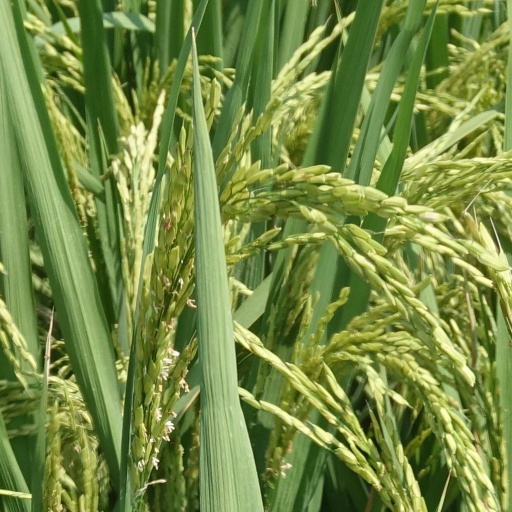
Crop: rice